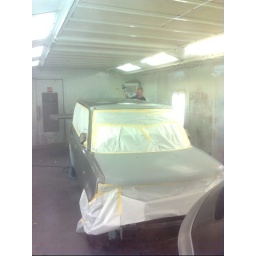
The first coats were silver over just the repaired area, to make the car a uniform color.